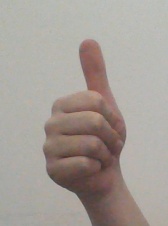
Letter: aleff